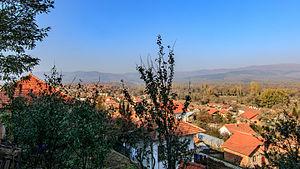
Rankovtsé ou Rankovce est un village du nord-est de la Macédoine du Nord, chef-lieu de la municipalité de Rankovtsé. Le village comptait 1192 habitants en 2002.